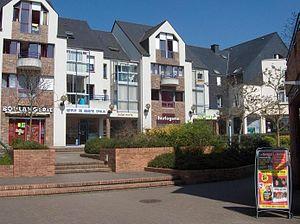
Le Rheu est une commune française située dans le département d'Ille-et-Vilaine, en région Bretagne.